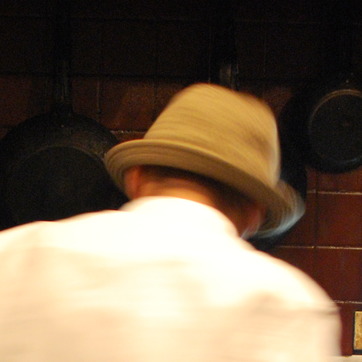
Material: skin